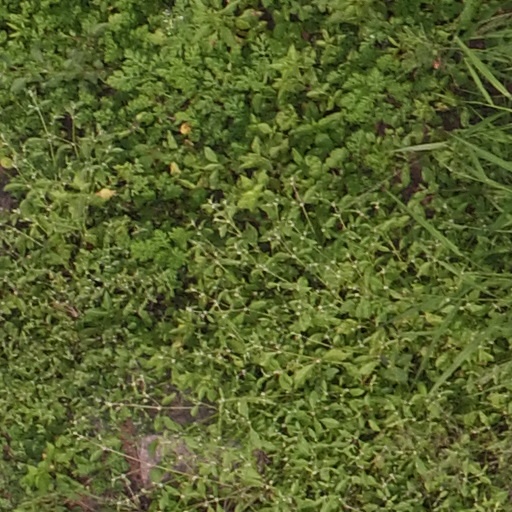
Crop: maize; corn